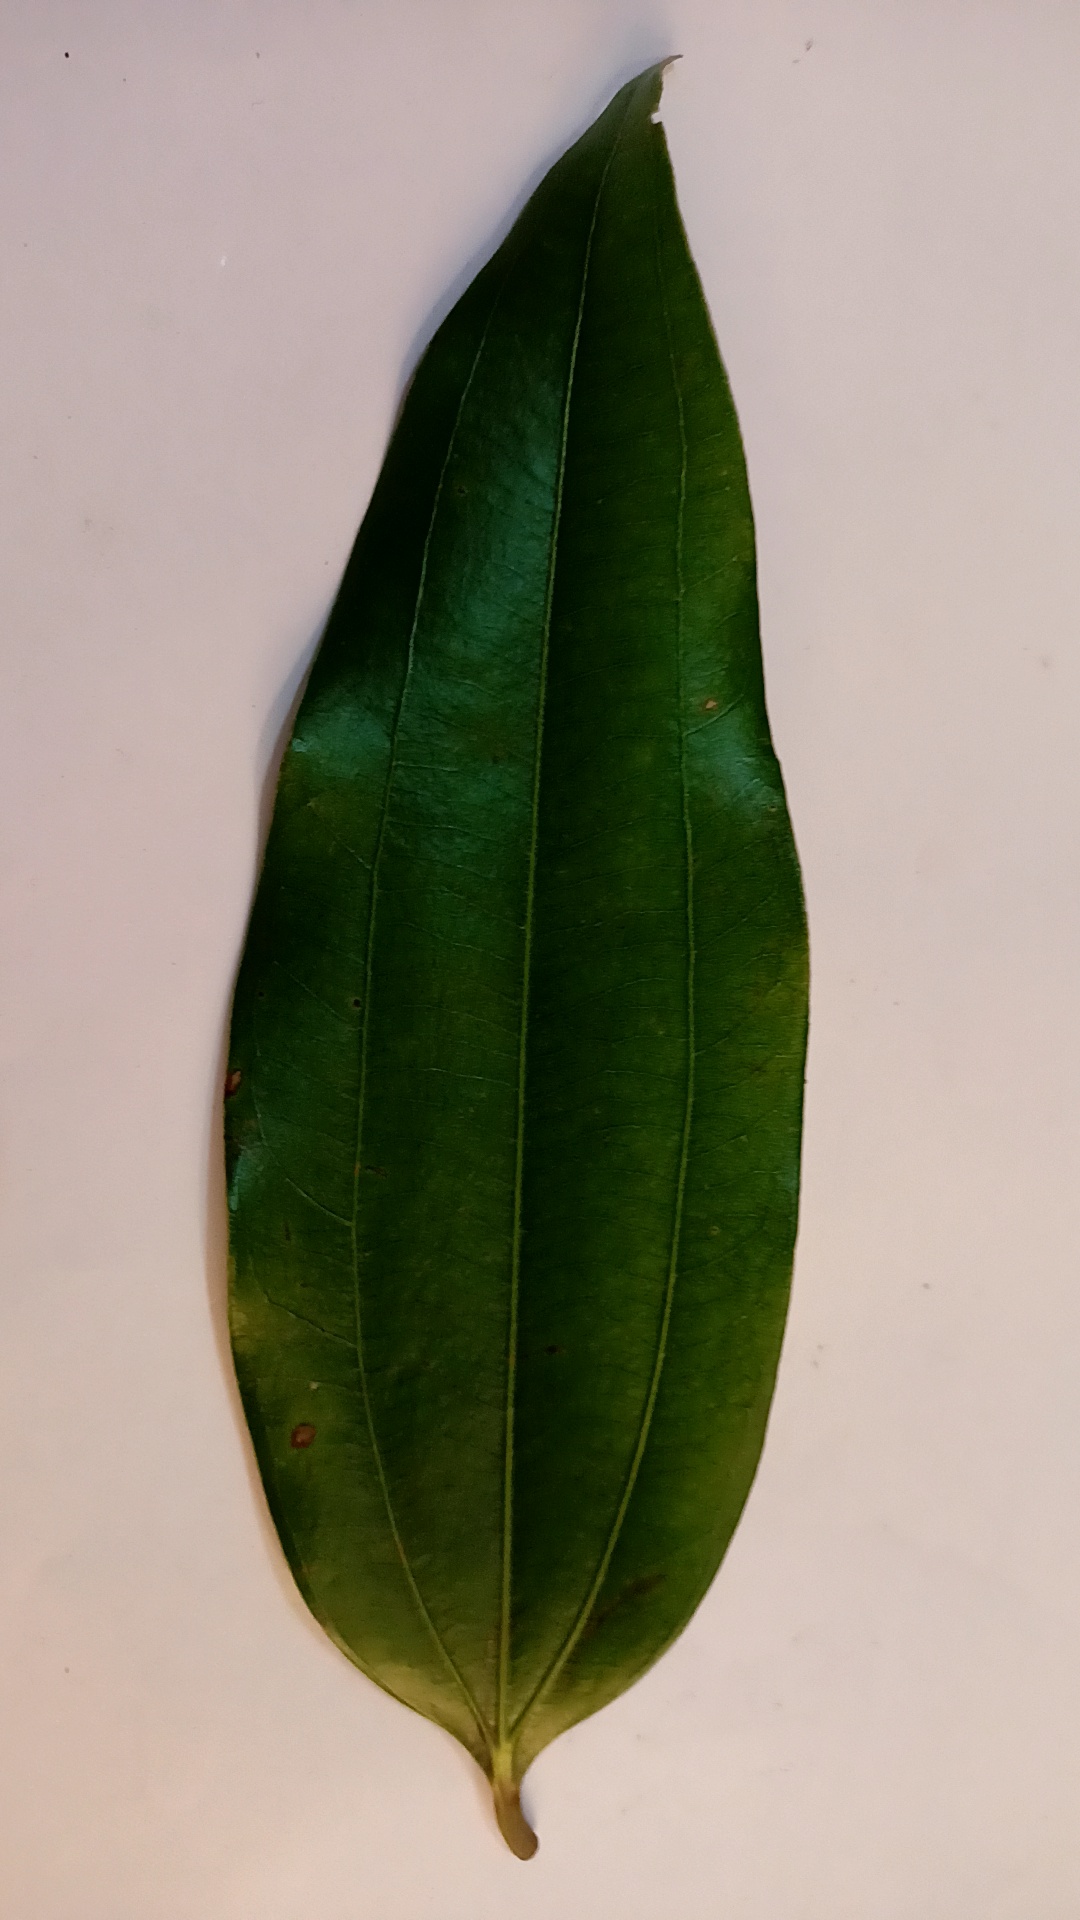
Label: Disease